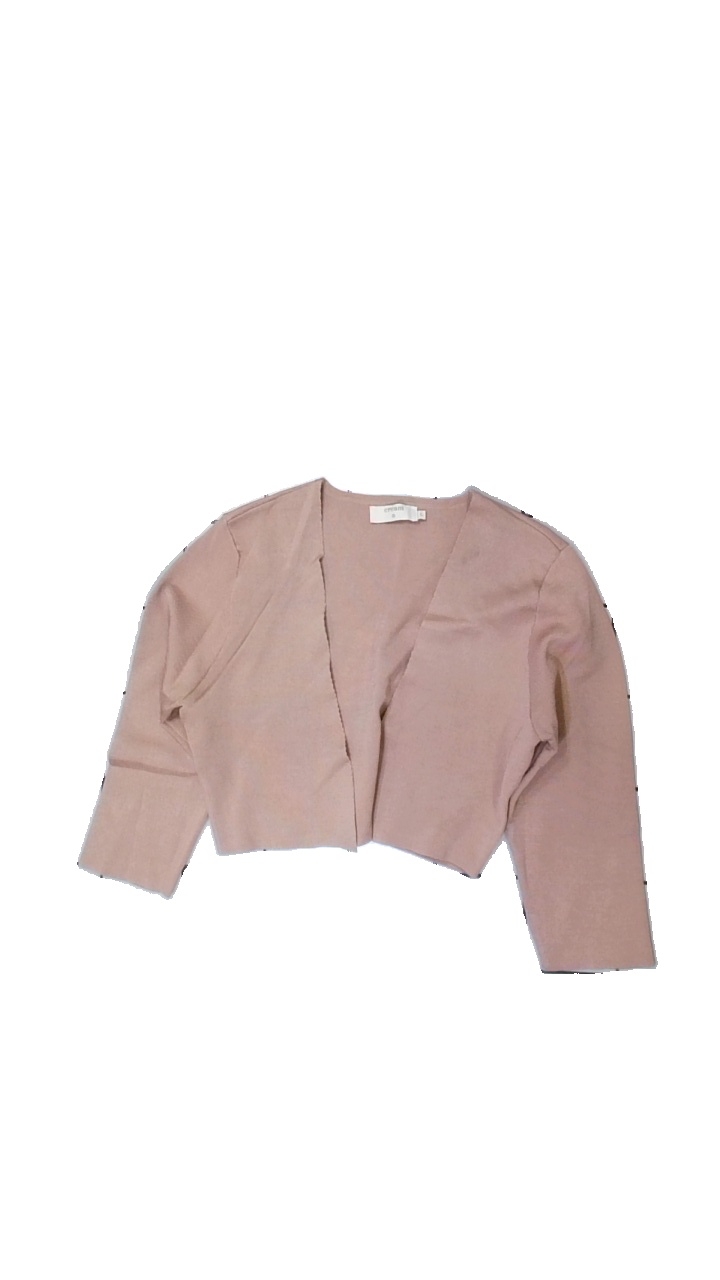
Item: Top (Ladies)
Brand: Cream
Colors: Beige
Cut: Regular, C-collar
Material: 68% viscose, 32% nylon
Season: All
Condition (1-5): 3
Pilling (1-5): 3
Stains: Minor
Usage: Export
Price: <50